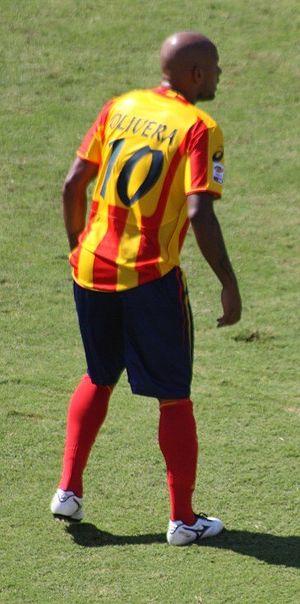
Rubén Ariel Olivera da Rosa, né le 4 mai 1983 à Montevideo, est un footballeur uruguayen évoluant au poste de milieu offensif à Brescia et pour l'équipe nationale d'Uruguay.